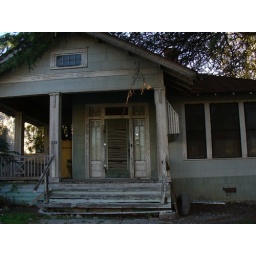
My next door neighbor's house. Amazing house in really bad shape.